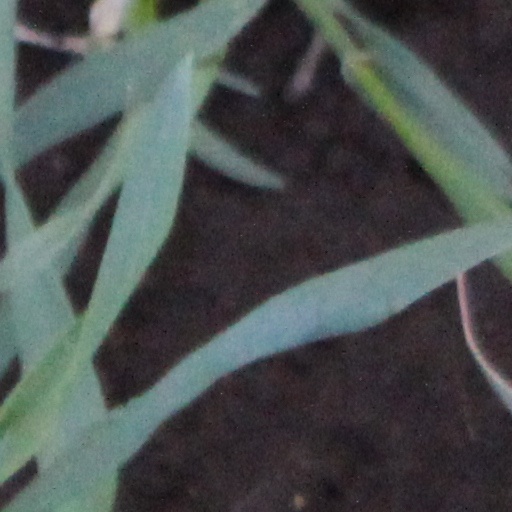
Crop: wheat